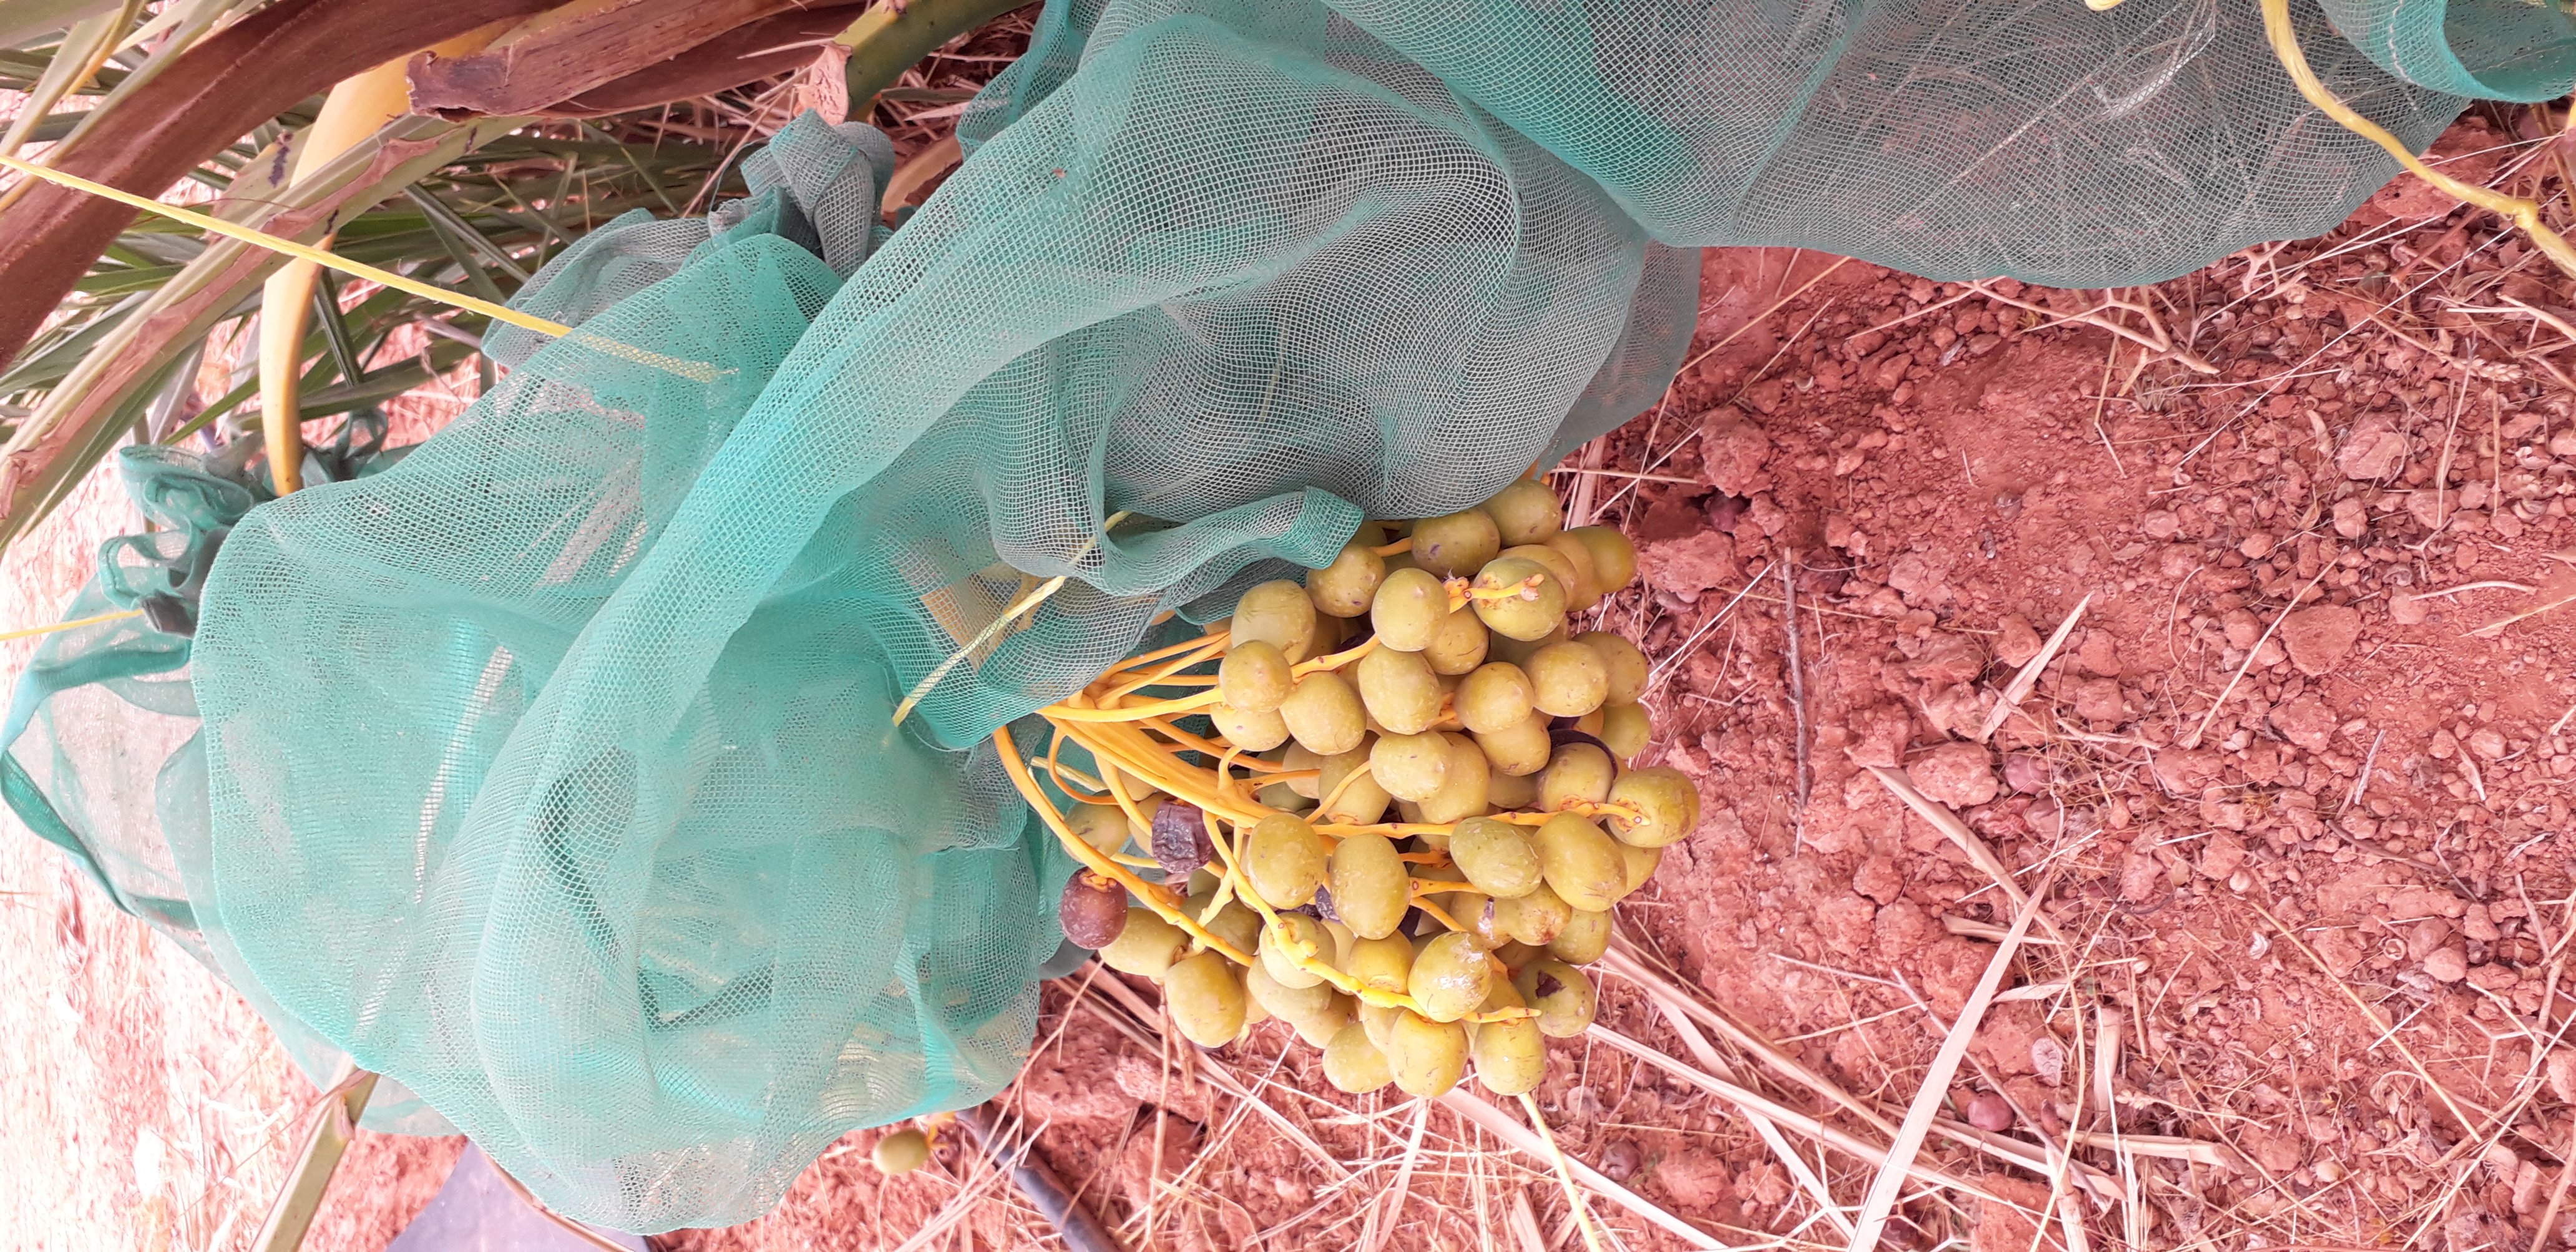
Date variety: kholt